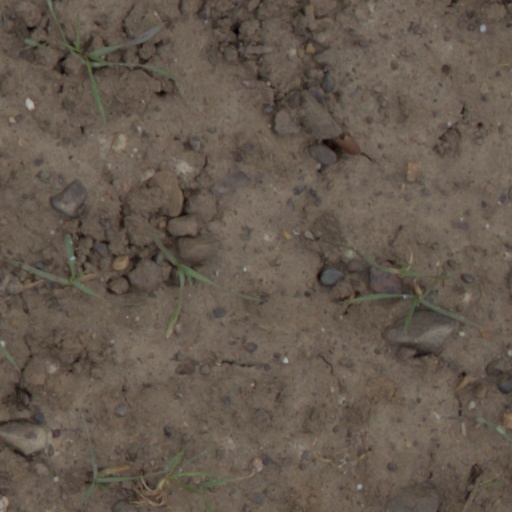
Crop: wheat